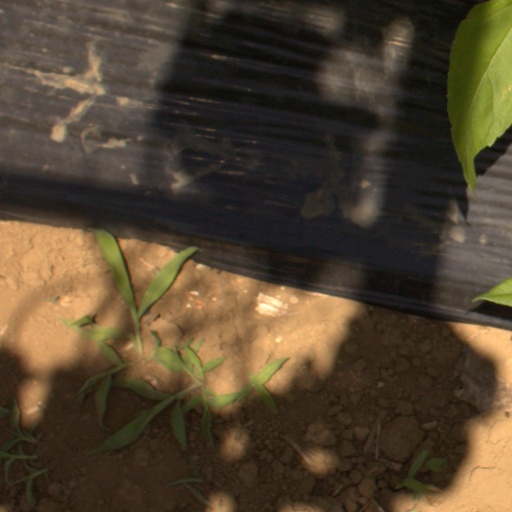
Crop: Jerusalem artichoke